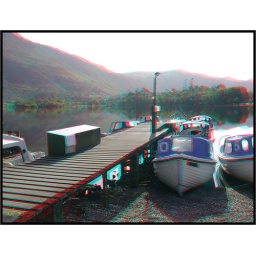
This is a 3D Anaglyph image. To view in 3D you need a pair of red &amp;amp; cyan 3D glasses !